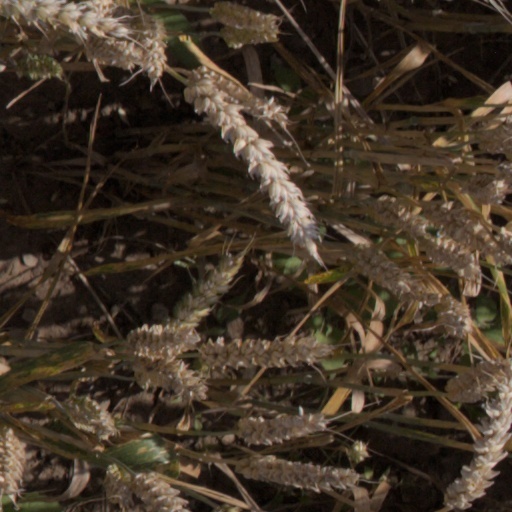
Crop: wheat